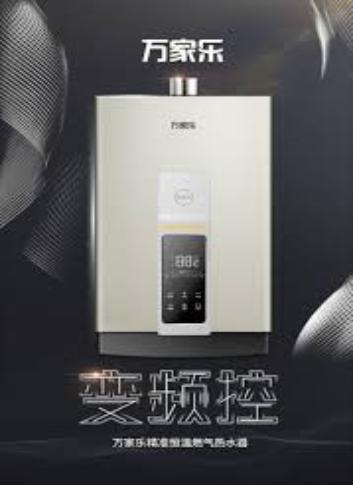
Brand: macro
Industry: Necessities